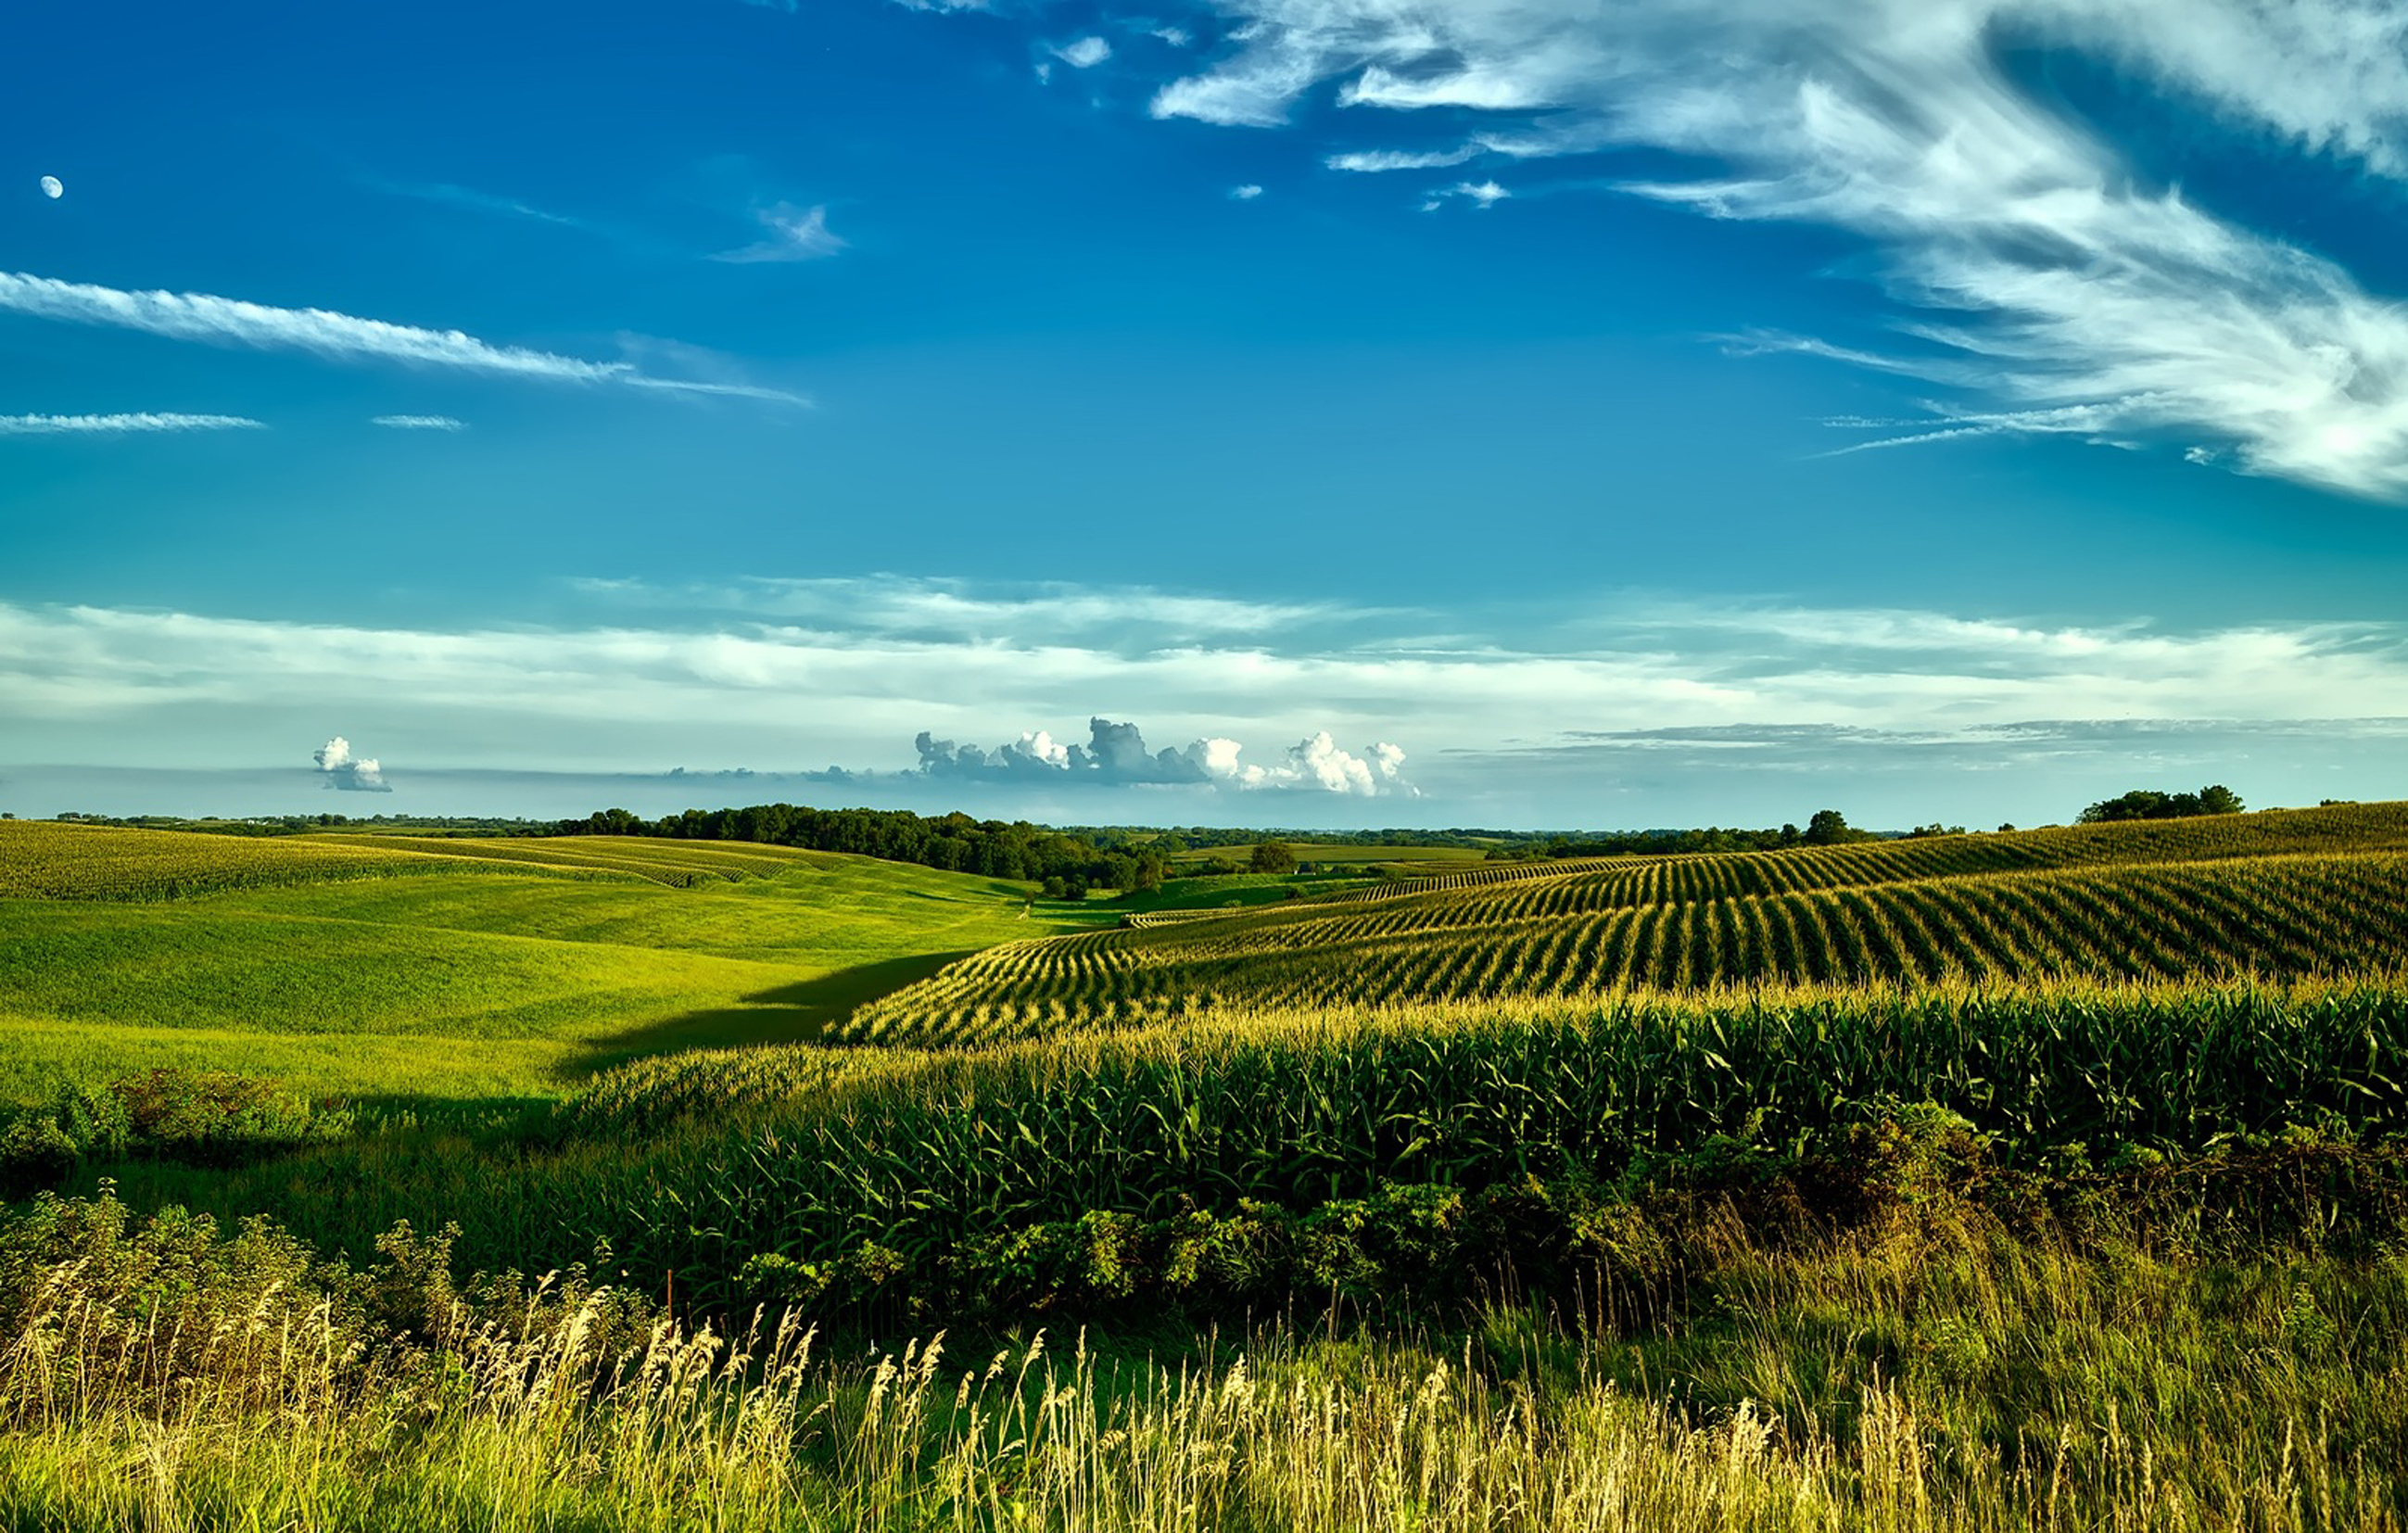
natural, sky, cloud, plant, azure, natural landscape, sunlight, tree, People in nature, agriculture, grass, horizon, grassland, plain, landscape, grass family, meadow, cumulus, prairie, road, hill, field, pasture, event, plantation, meteorological phenomenon, cash crop, steppe, soil, crop, wind, evening, flowering plant, farm, paddy field, rectangle, mustard and cabbage family, art, shadow